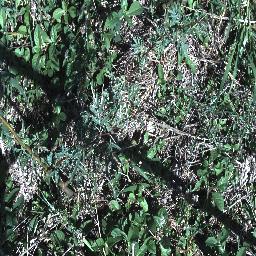
Label: prickly_acacia